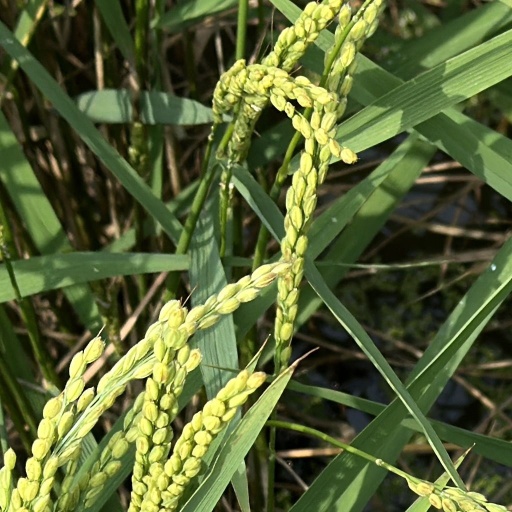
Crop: rice